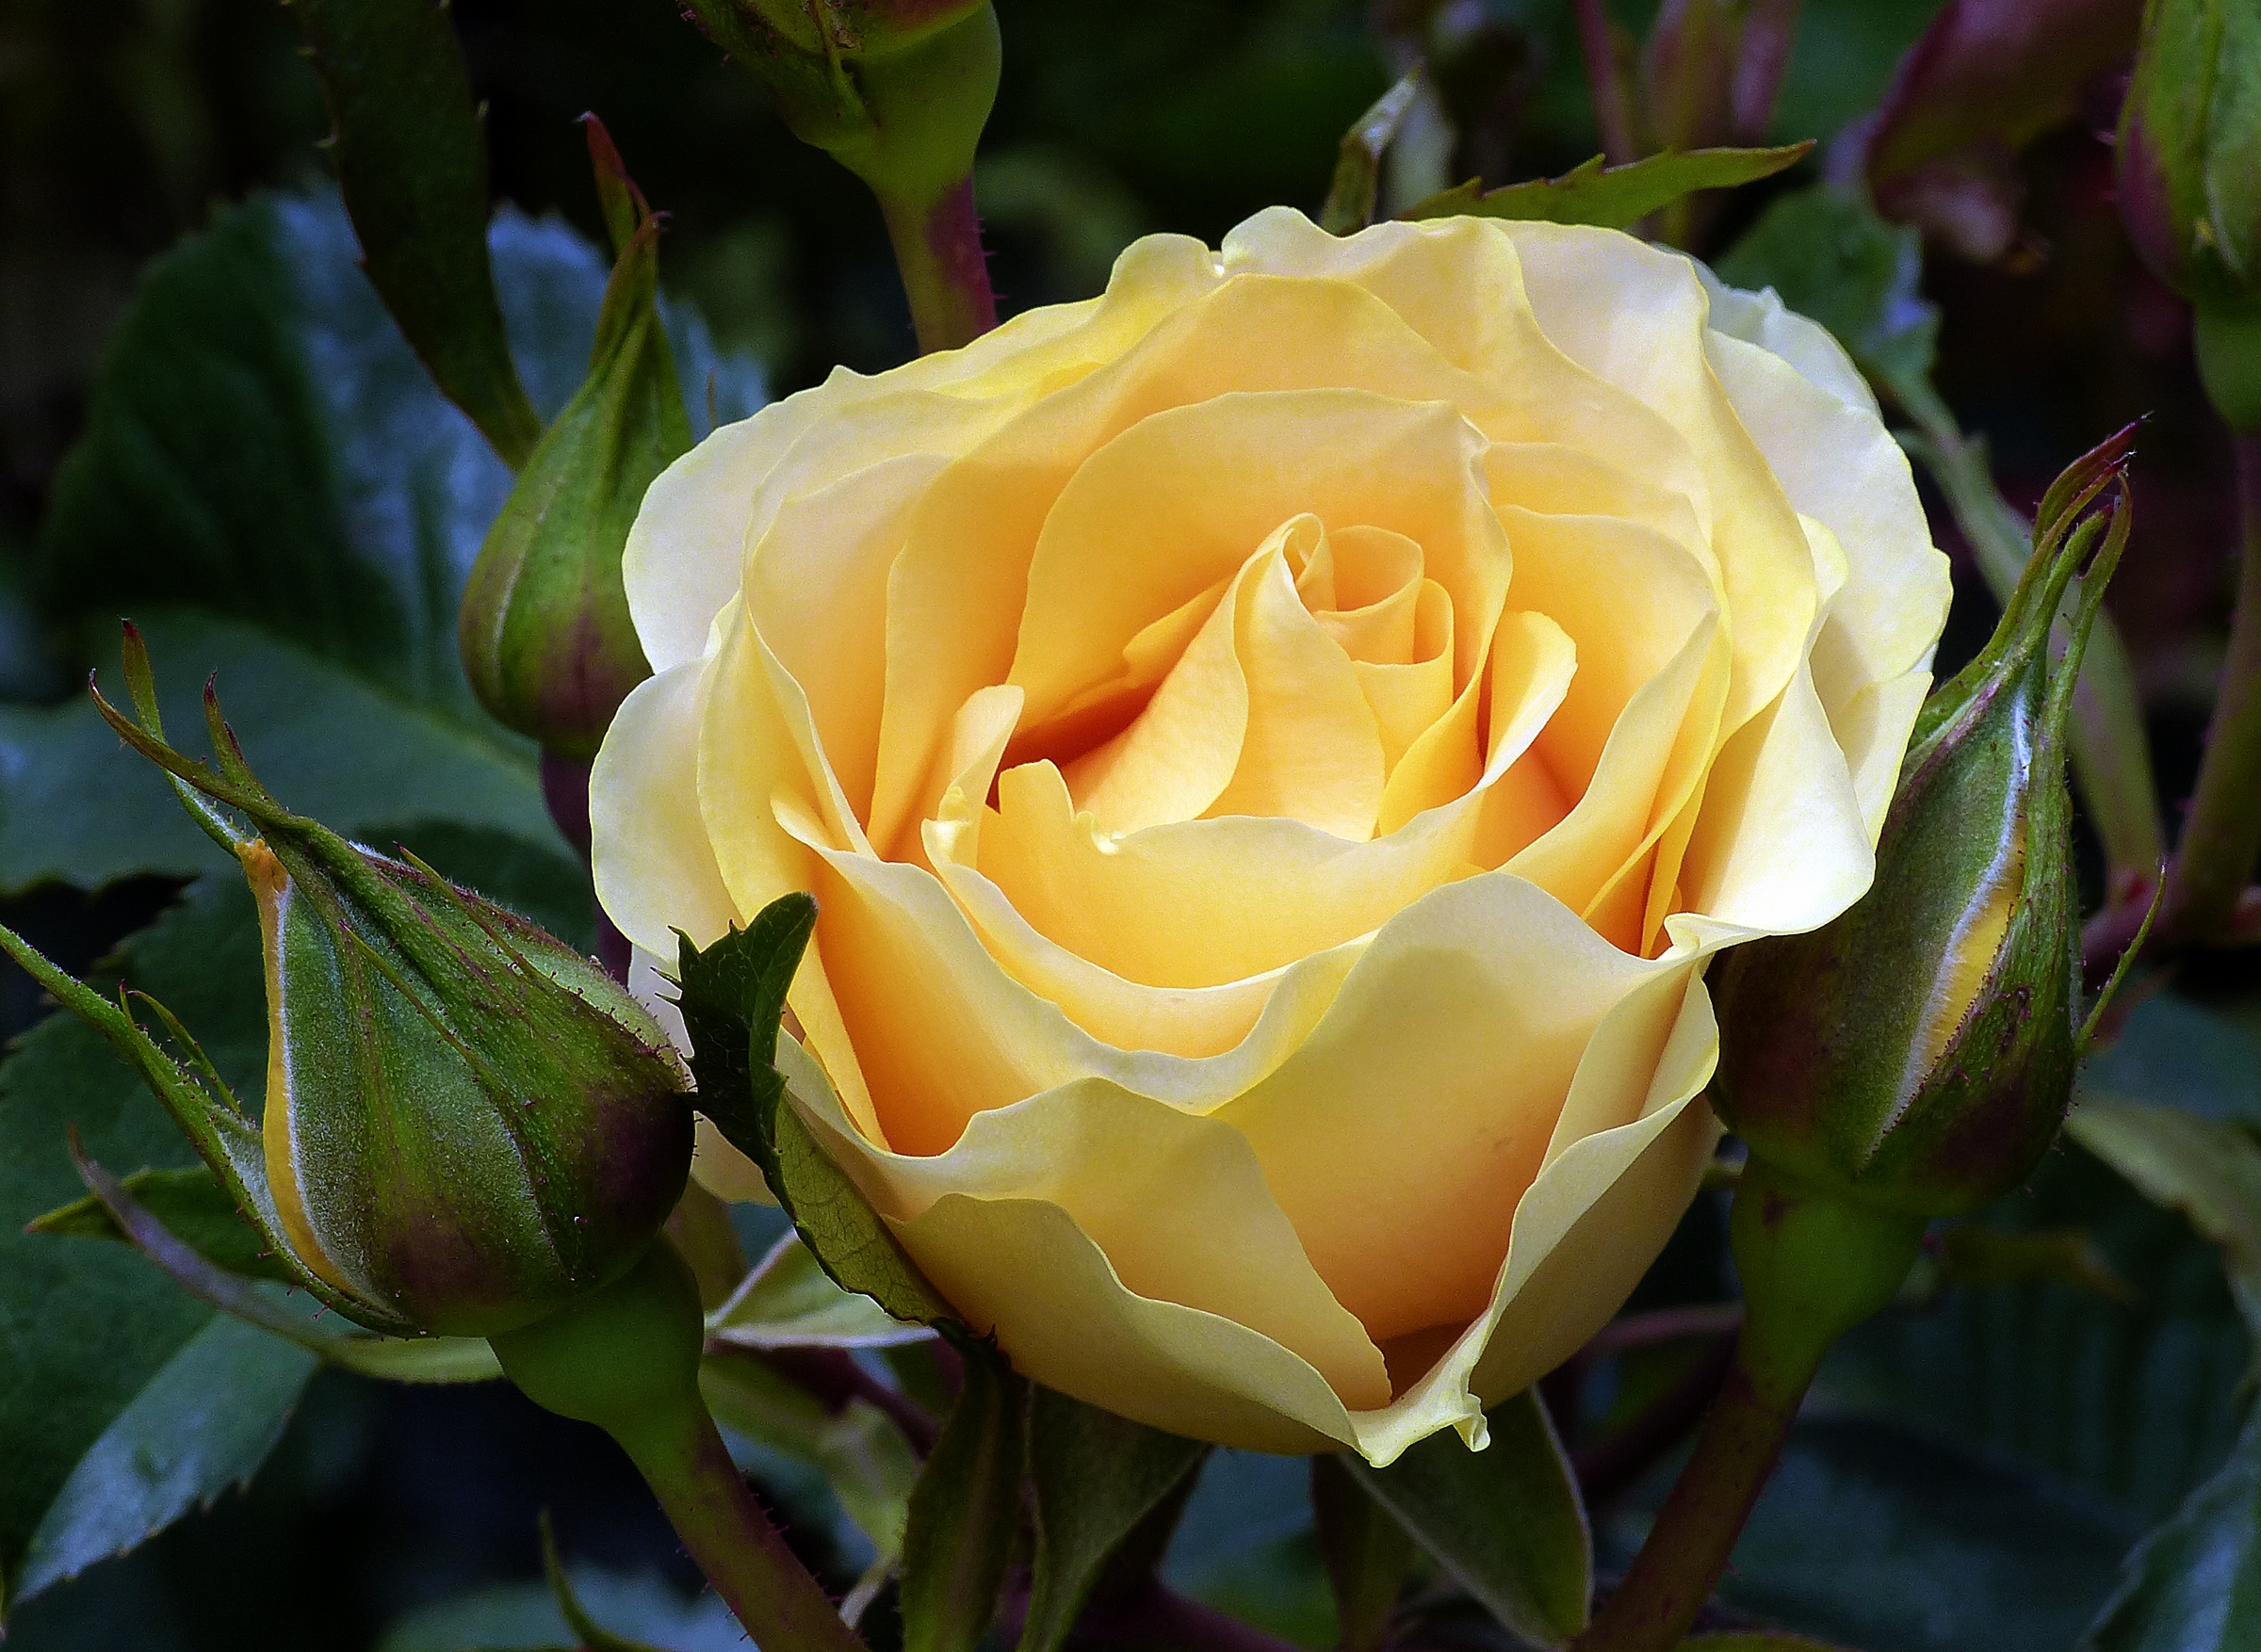
plant, flower, petal, rose, yellow, flora, flowers, publicdomain, gardening, blooms, panasonicdmcfz200, goldengiftrose, floribunda, flowering plant, garden roses, rose family, land plant, rosa centifolia, rose order, austrian briar